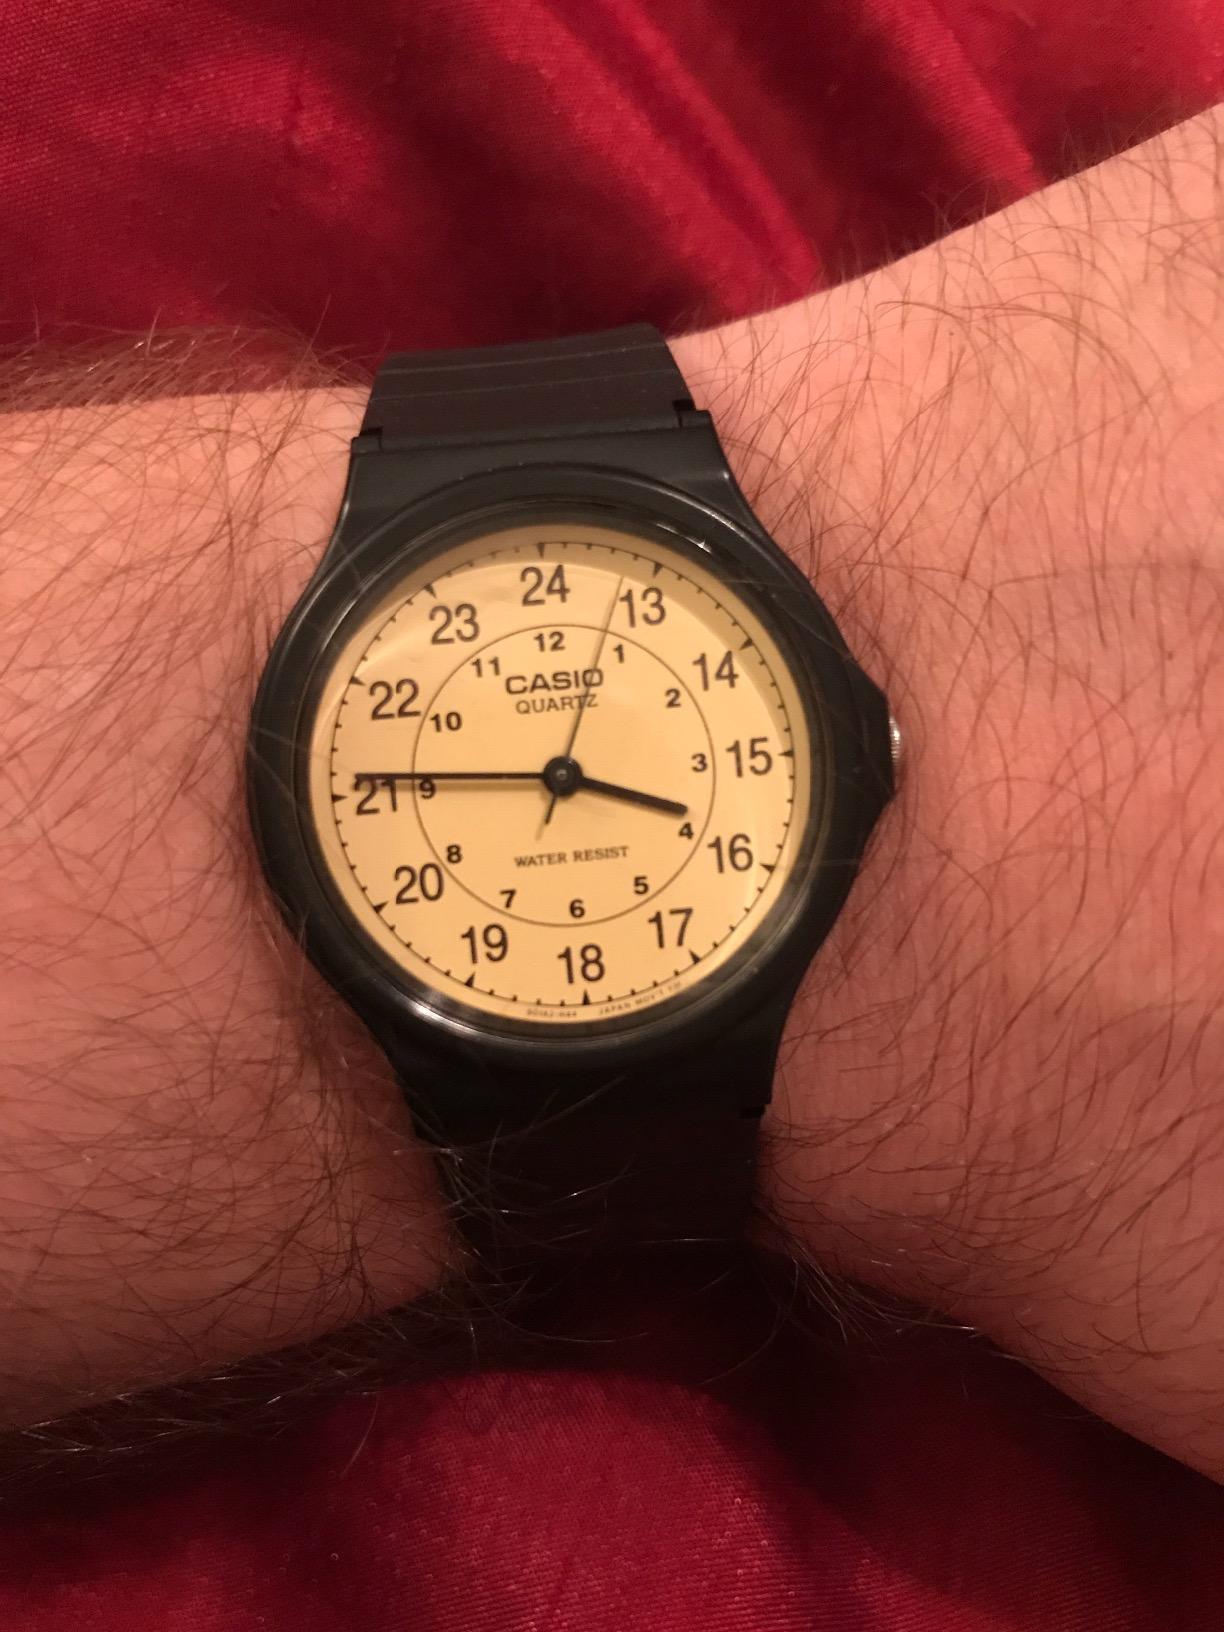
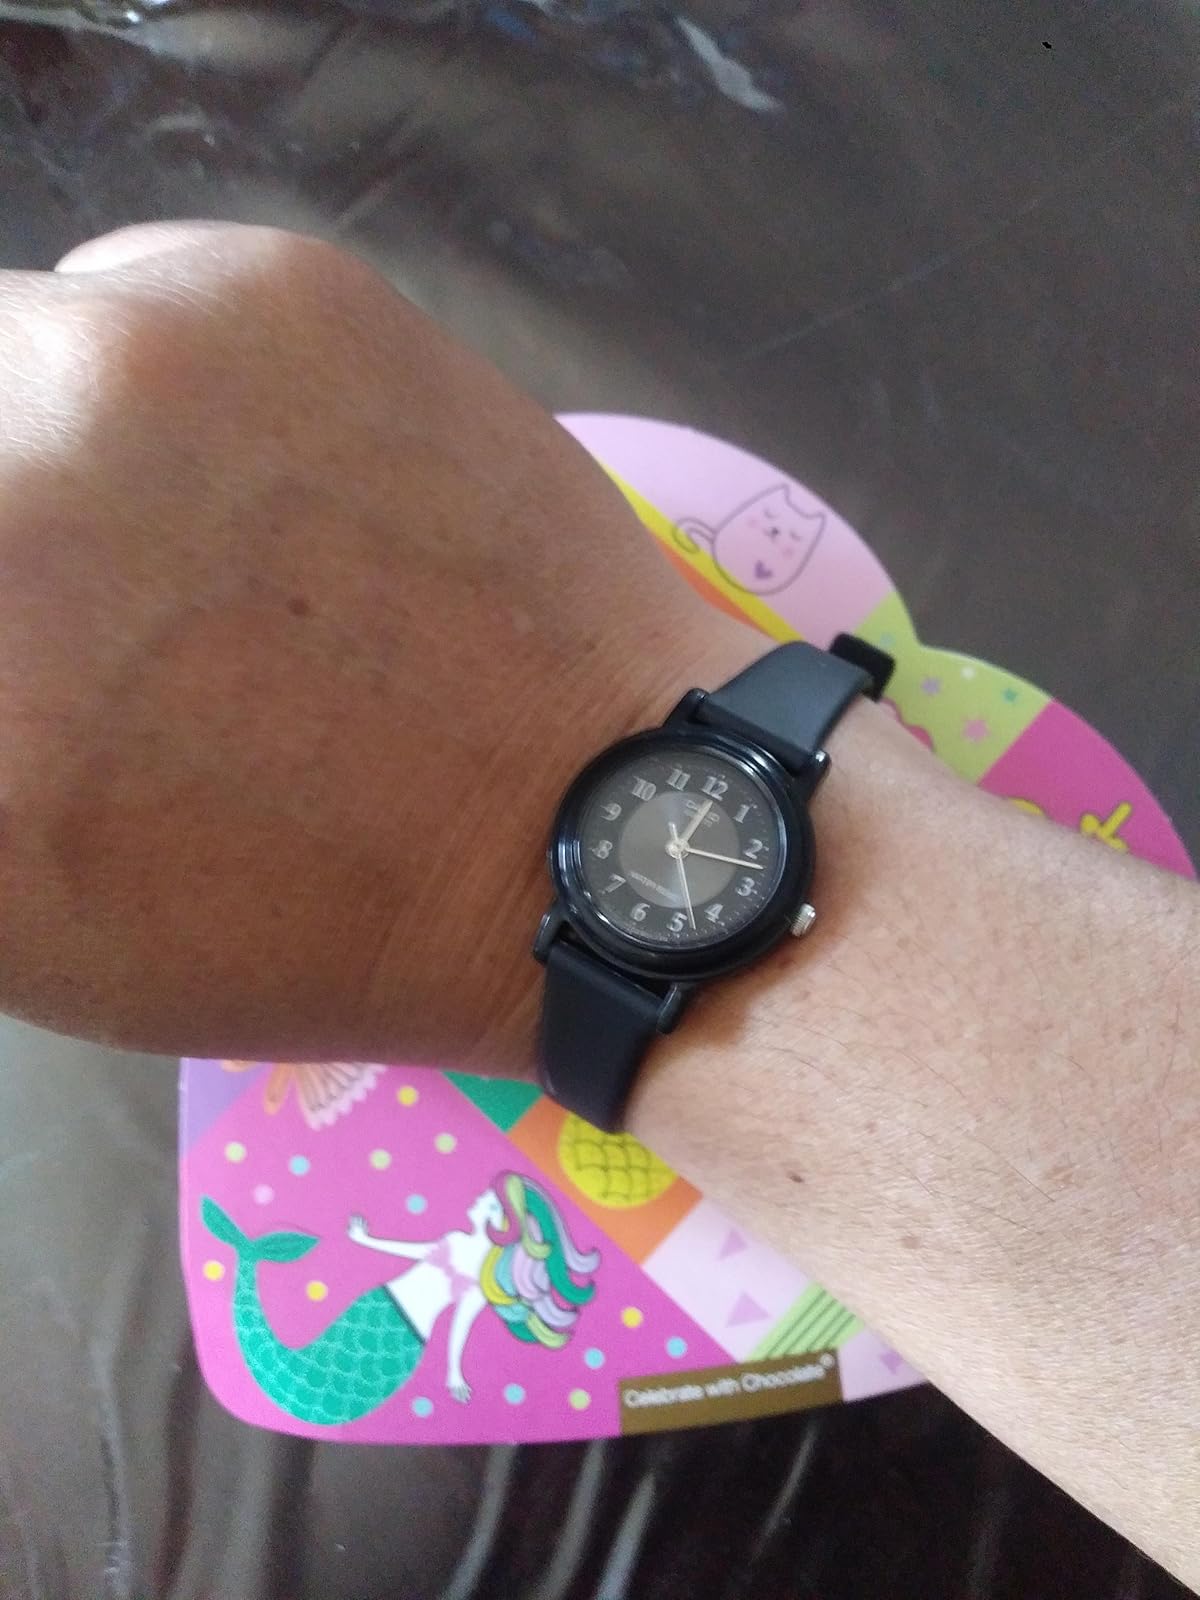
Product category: accessories_watch
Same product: no